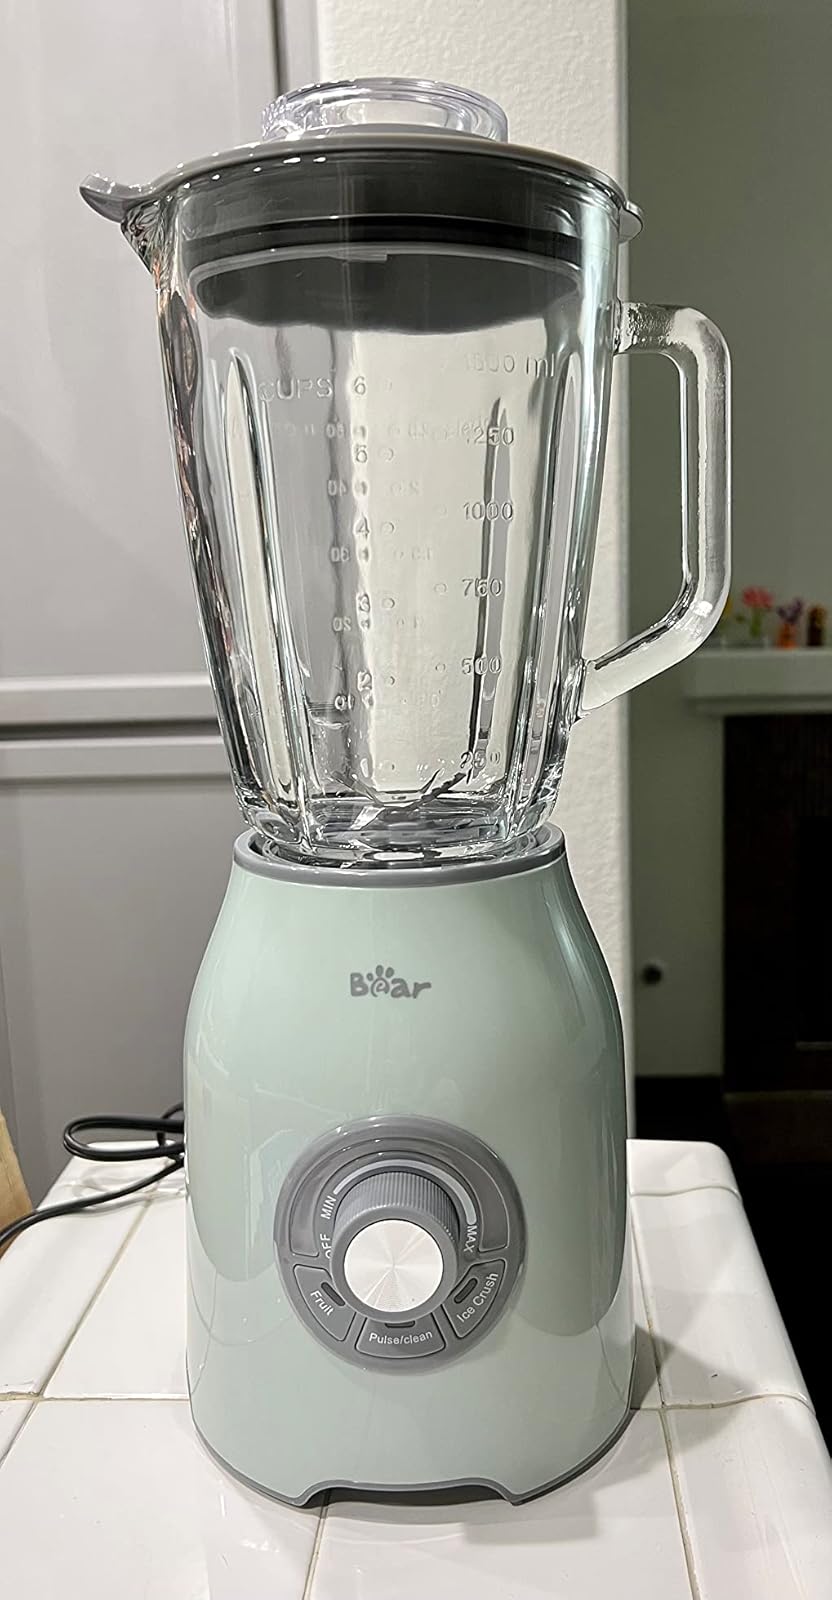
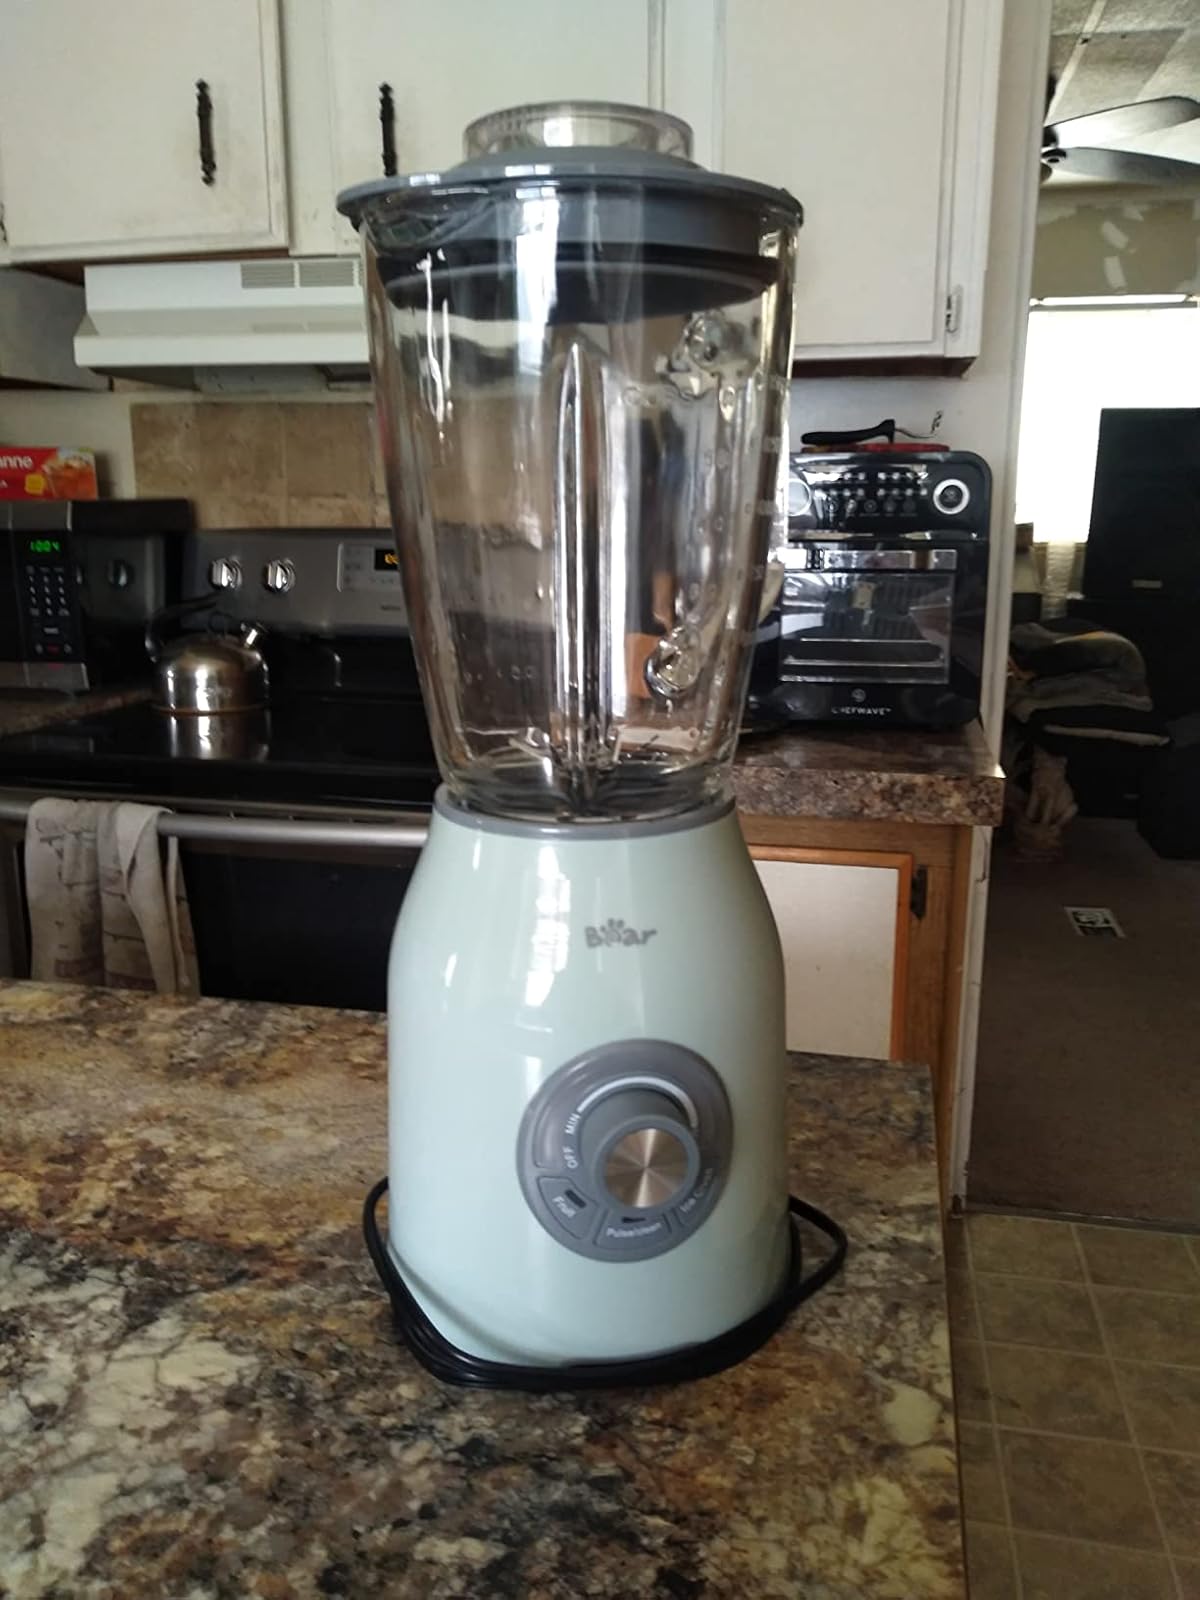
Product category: items_blender
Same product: yes